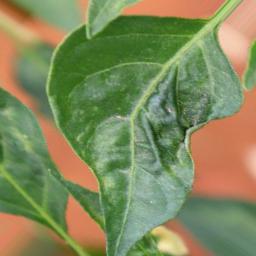
Label: mites_and_trips